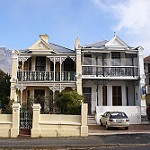
Label: buildings